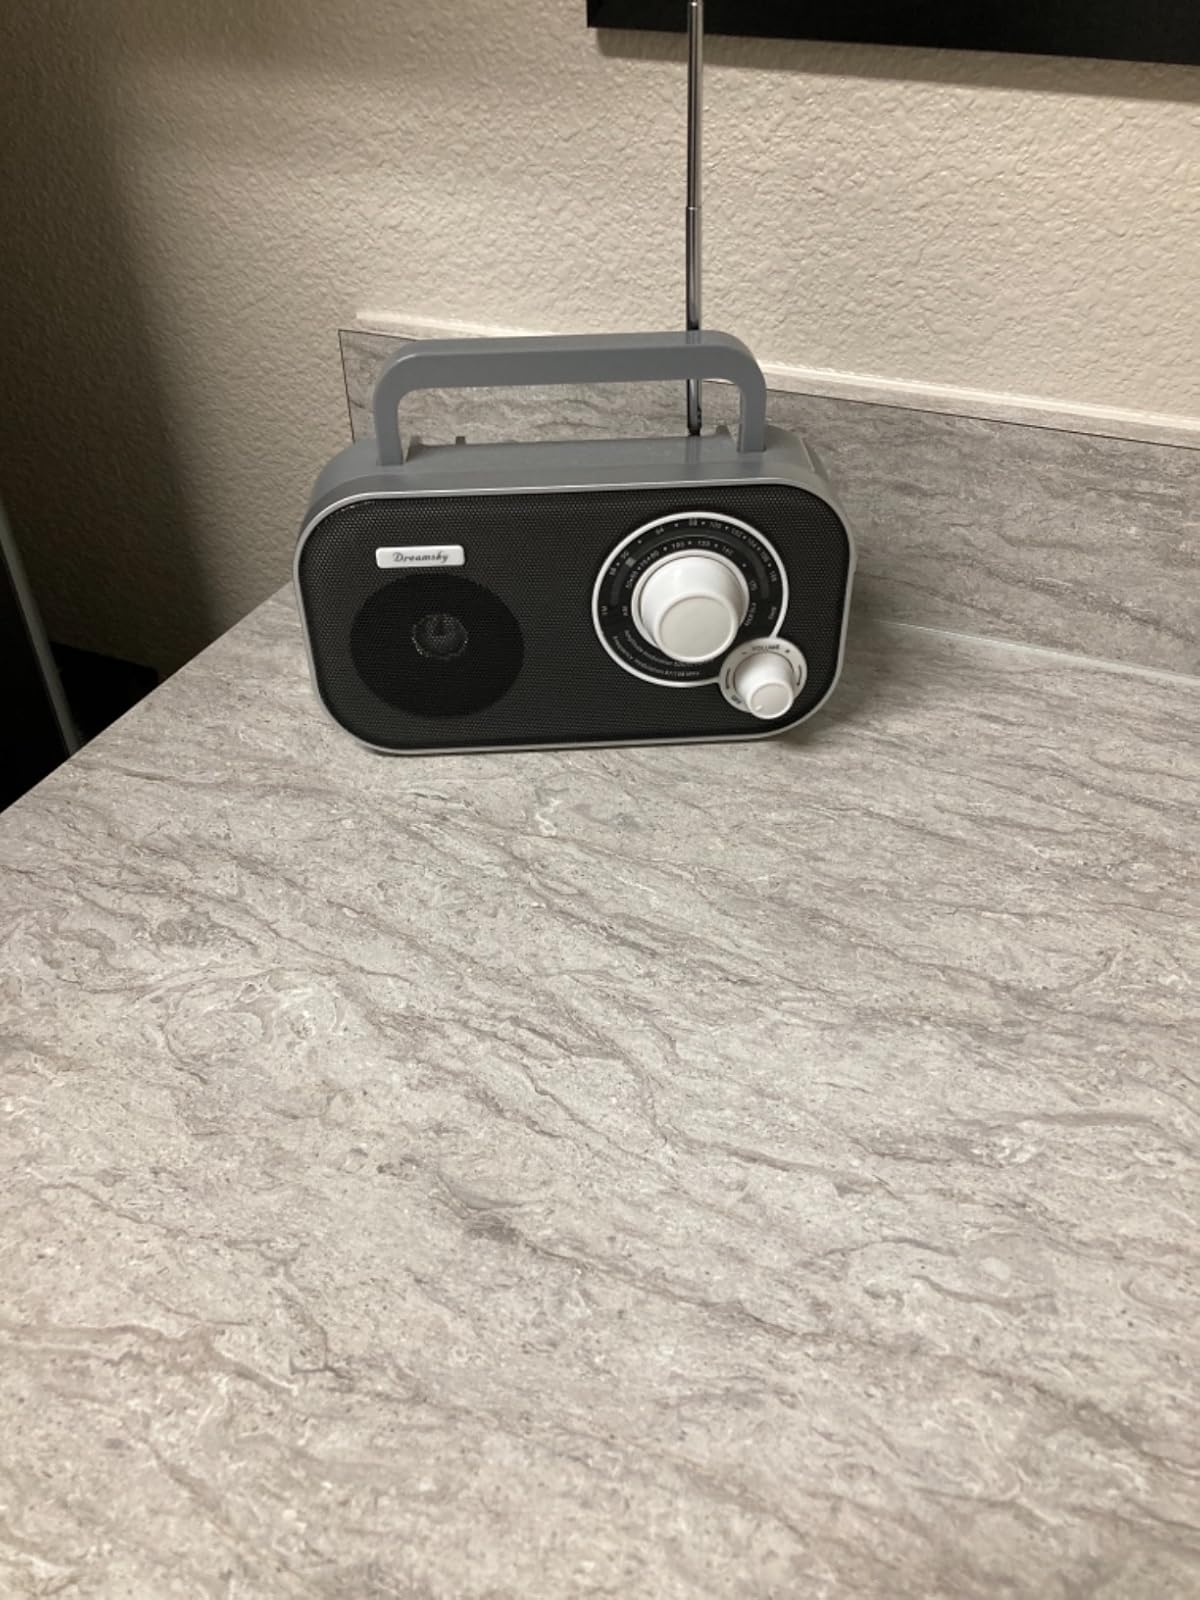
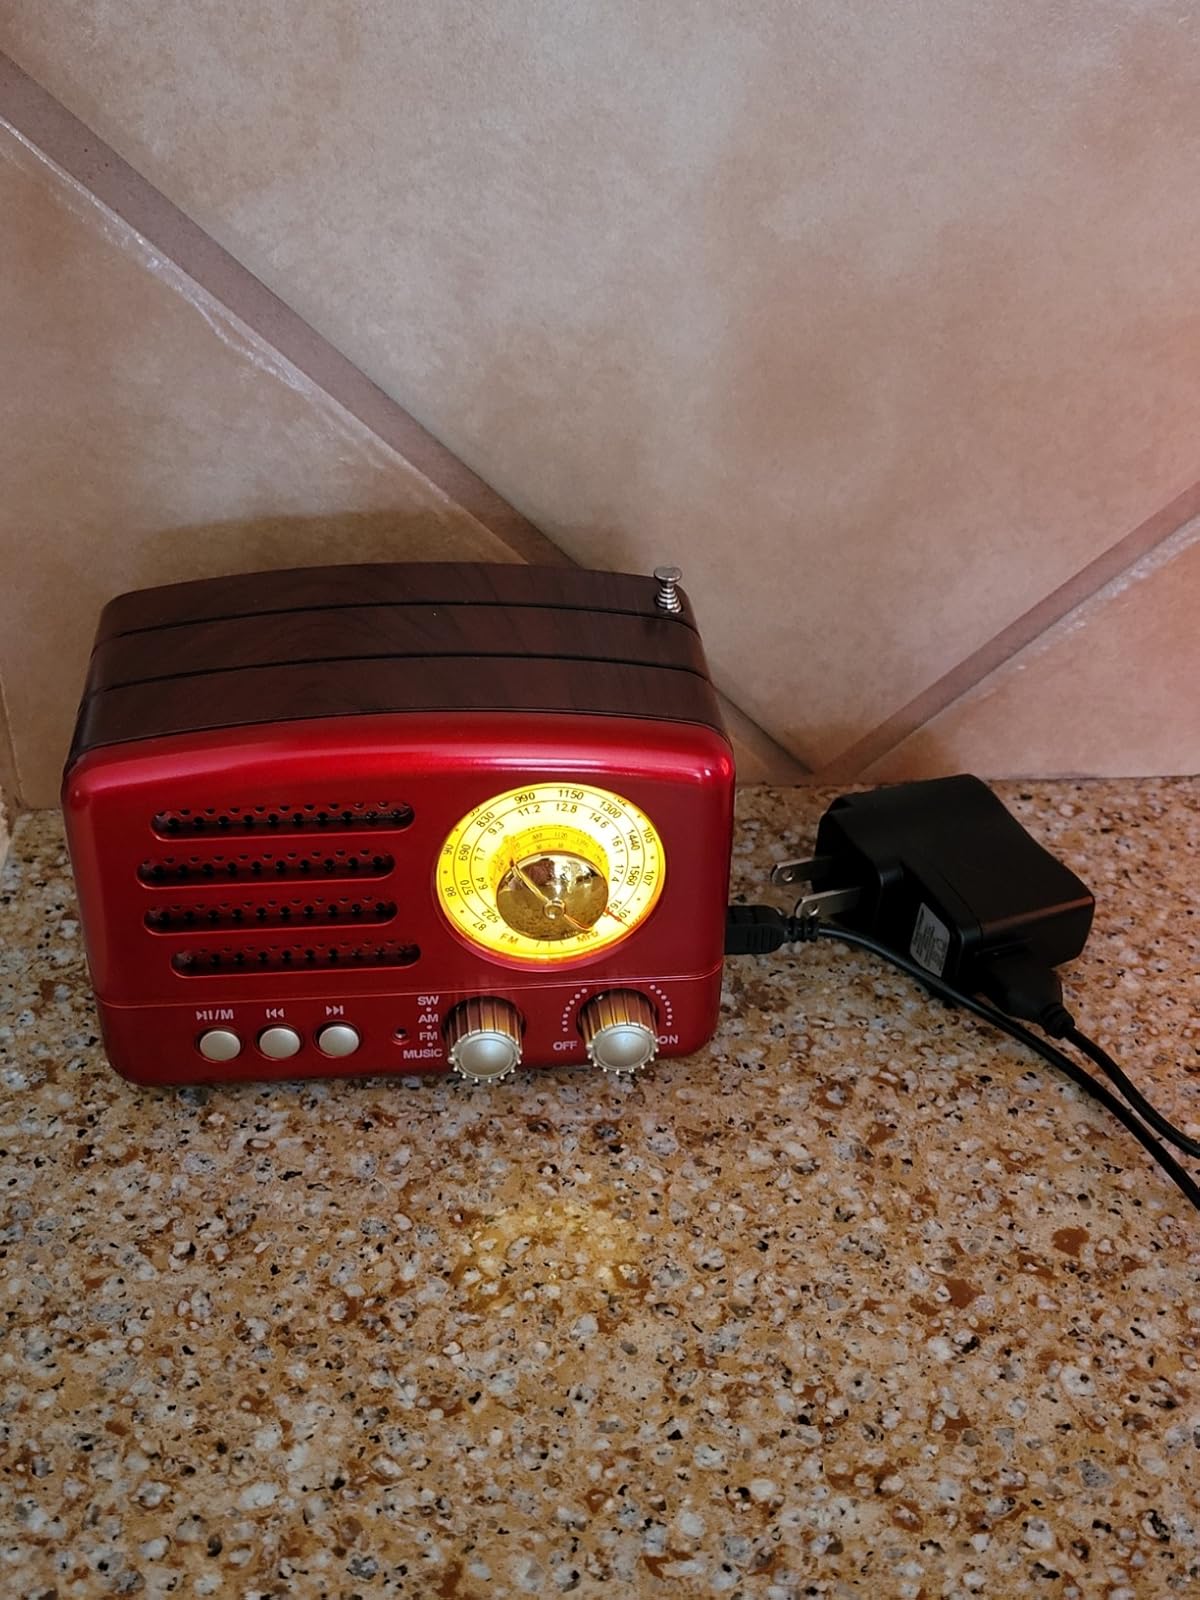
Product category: radio
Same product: no